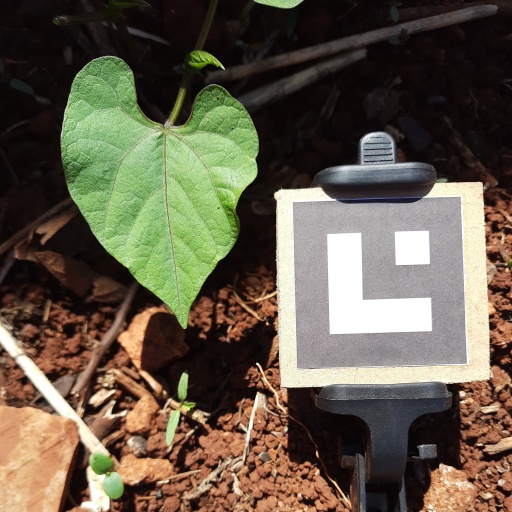
Observations: wavy surface, no eating holes, with soild dust, under sunlight